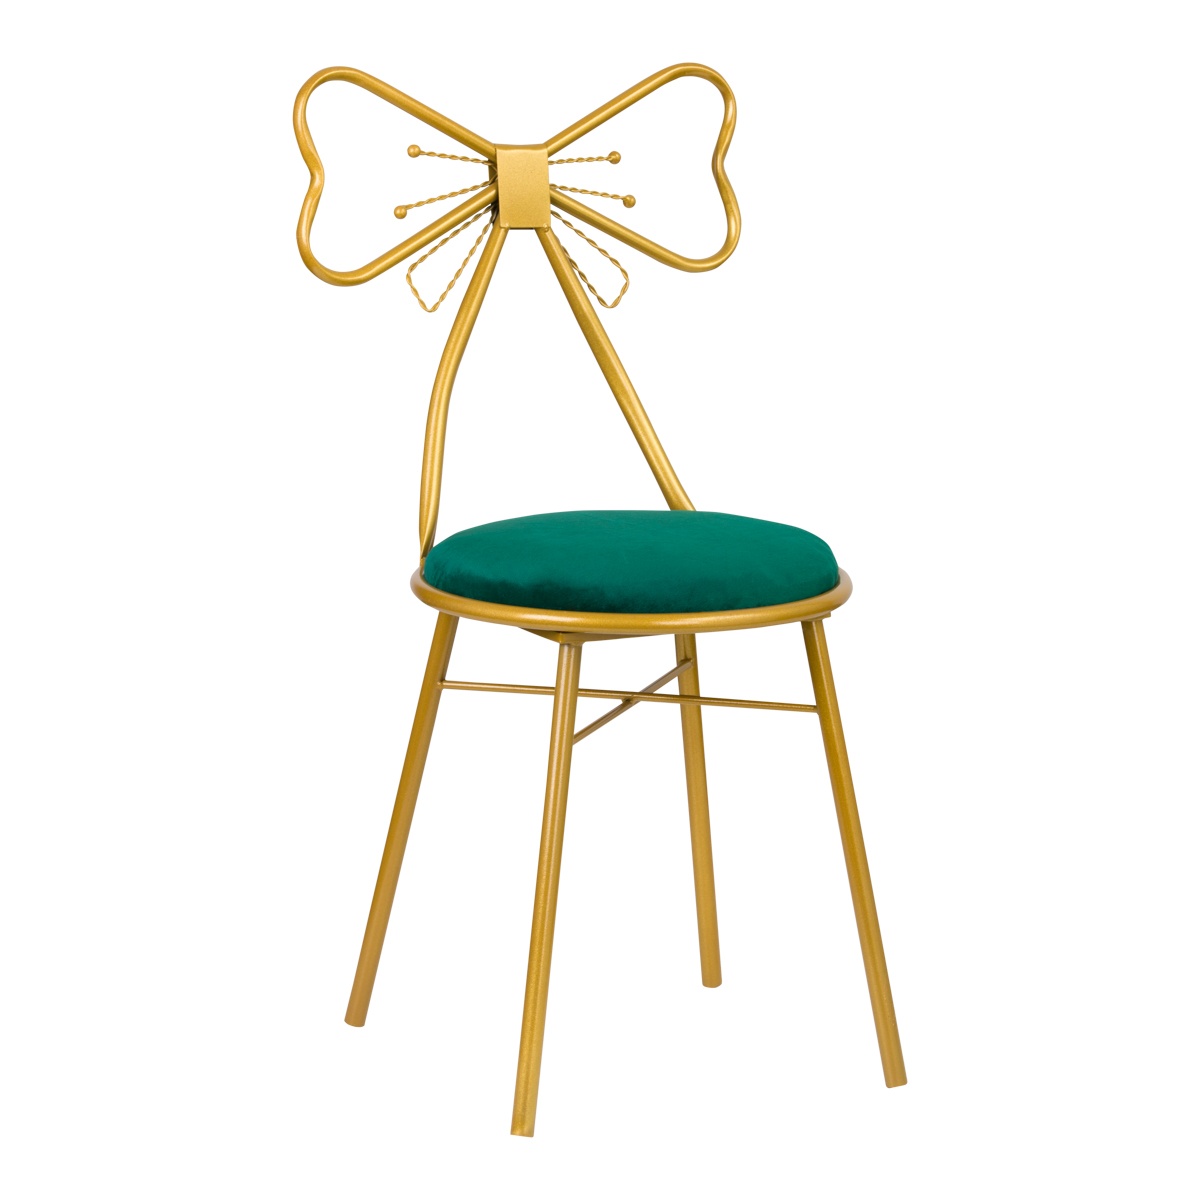
ACTIVESHOP RIBBON CHAIR VELVET DT2 GREEN
Velvet chair upholstered with wonderfully soft velor in a beautiful green color. Made of steel, which translates into long life and great appearance for years. Velor upholstery material provides pleasant sensations thanks to its softness and smoothness. The backrest of the chair is made of steel elements in the shape of a bow. The Velvet chair is ideally suited to interiors decorated in a glamorous or New York style. The combination of steel and velor is a perfect duo, it looks exceptionally slim, classic and timeless. Lacquered metal surfaces.
Brand: Activeshop
Category: Furniture > Chairs > Chaises